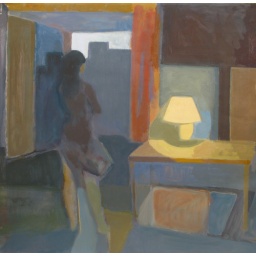
Carlos Gomis - Woman standing by the window